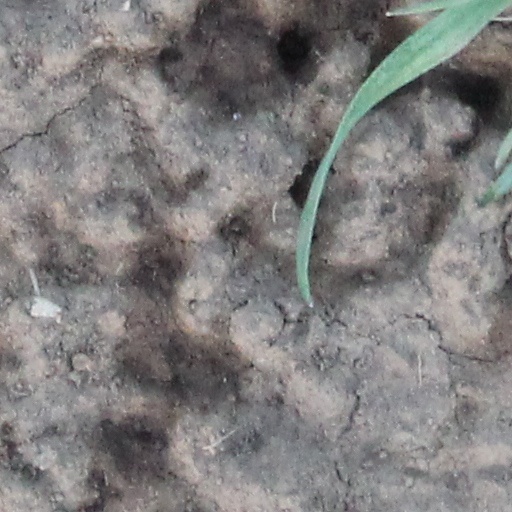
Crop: wheat